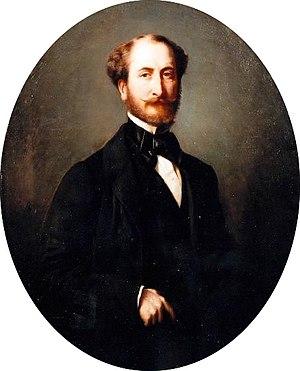
Maurice Cottier, autoportrait
Maurice Cottier né à Paris le 27 septembre 1822 et mort à Saint-Avertin le 9 novembre 1881 est un peintre et collectionneur d'art français.